Madame Satã (film)

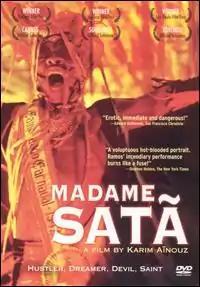
Theatrical release poster

Madame Satã is a 2002 biographical crime drama film co-written and directed by Karim Aïnouz. Shot in the neighborhoods of Lapa, Glória, Paquetá, and Centro in Rio de Janeiro, it stars Lázaro Ramos as drag performer Madame Satã and premiered in the "Un Certain Regard" section of the 2002 Cannes Film Festival.